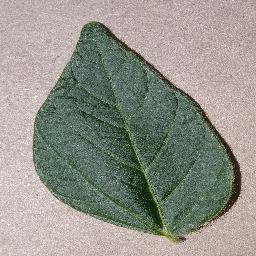
Label: Soybean___healthy